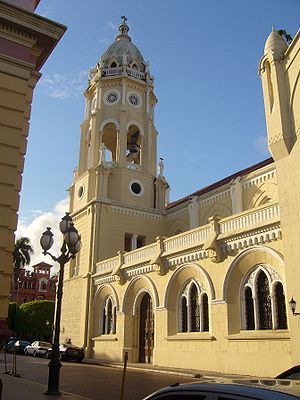
Panama City / Galleri
Panama City er hovedstad i Panama, og er med sine 699.000 indbyggere den største by i landet. Den blev grundlagt i 1519 af spanierne og blev takket være sin geografiske placering ved Panama-landtangen hurtigt en betydelig by. Byen begyndte dog først at vokse efter bygningen af Panamakanalen.